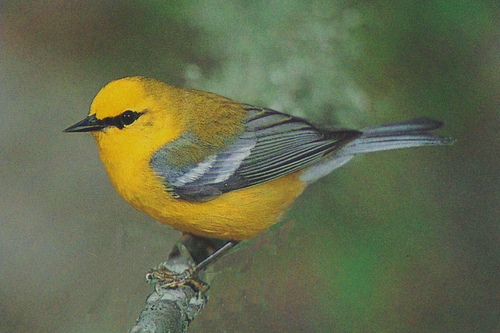
the yellow bird has a black bill,grey wings and white wing bars.
this is a yellow bird with a grey wing and a small pointed black beak.
it has a short beak and there's a black area between its beak and eyes, it has grey and white feathers in its wings and its tail.
a small yellow bird with grey/black/white striped wings and tail with a small black bill.
yellow belly and headed bird with grey primaries and white wingbars.
a medium sized bird with a flat bill, and a yellow crown
this bird is yellow and black in color, with a black beak.
this bird is yellow with grey and has a very short beak.
this bright yellow bird with gray wings has a black short pointy beak.
this bird is bright yellow with black around its eyes and gray wings.
Species: Blue Winged Warbler